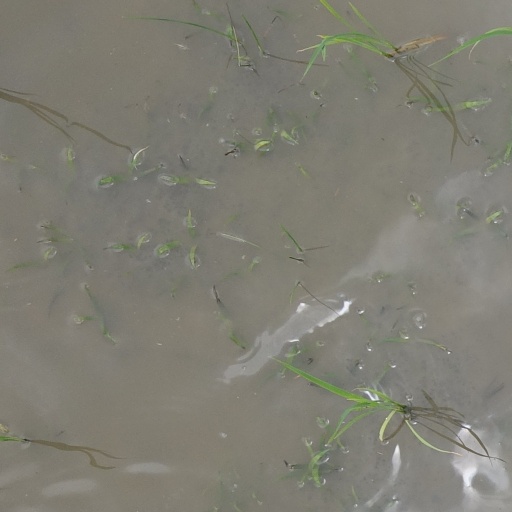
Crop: rice